Medeli

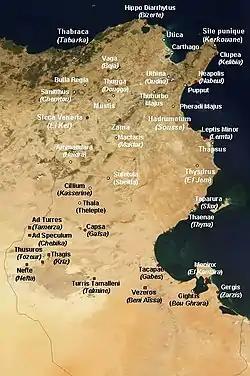
Map of Roman cities in Tunisia

Medeli was an ancient Roman–Berber civitas of the Roman Province of Africa Proconsularis in Tunisia. It has been tentatively identified with Henchir-Mencoub and lasted through the Roman, Vandal and Byzantine empires.